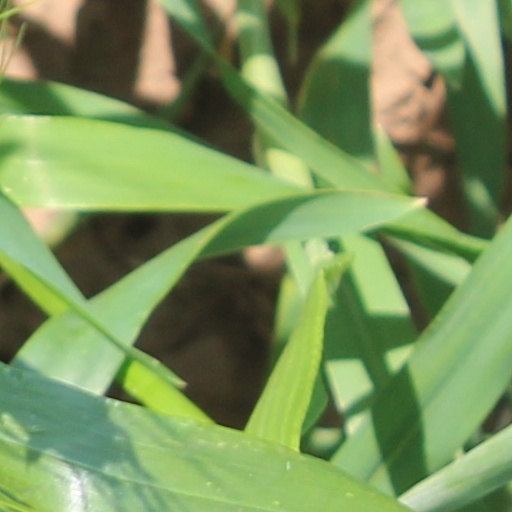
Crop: wheat